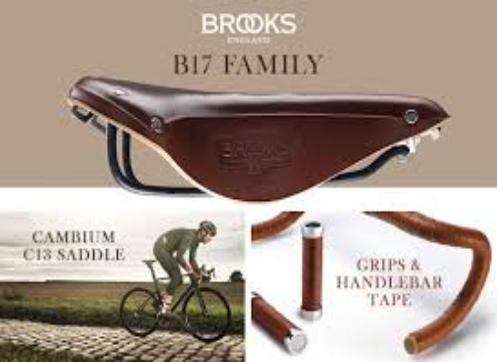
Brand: Brooks Saddle
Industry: Transportation